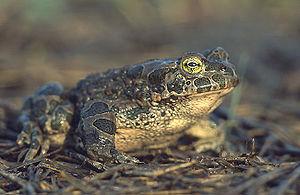
La Réserve naturelle de Capo Gallo est une zone de la Sicile, située au nord de Palerme, et réserve naturelle depuis le 21 juin 2001. Elle est gérée par la région Sicile et est accessible au public depuis le 18 mai 2003, se voulant être la date d'anniversaire de l'ouverture de la première réserve naturelle de Sicile. Durant l'été, la réserve attire beaucoup de touristes et de baigneurs en provenance de Palerme, elle est alors sous la supervision accrue d'une équipe de gardes forestiers.